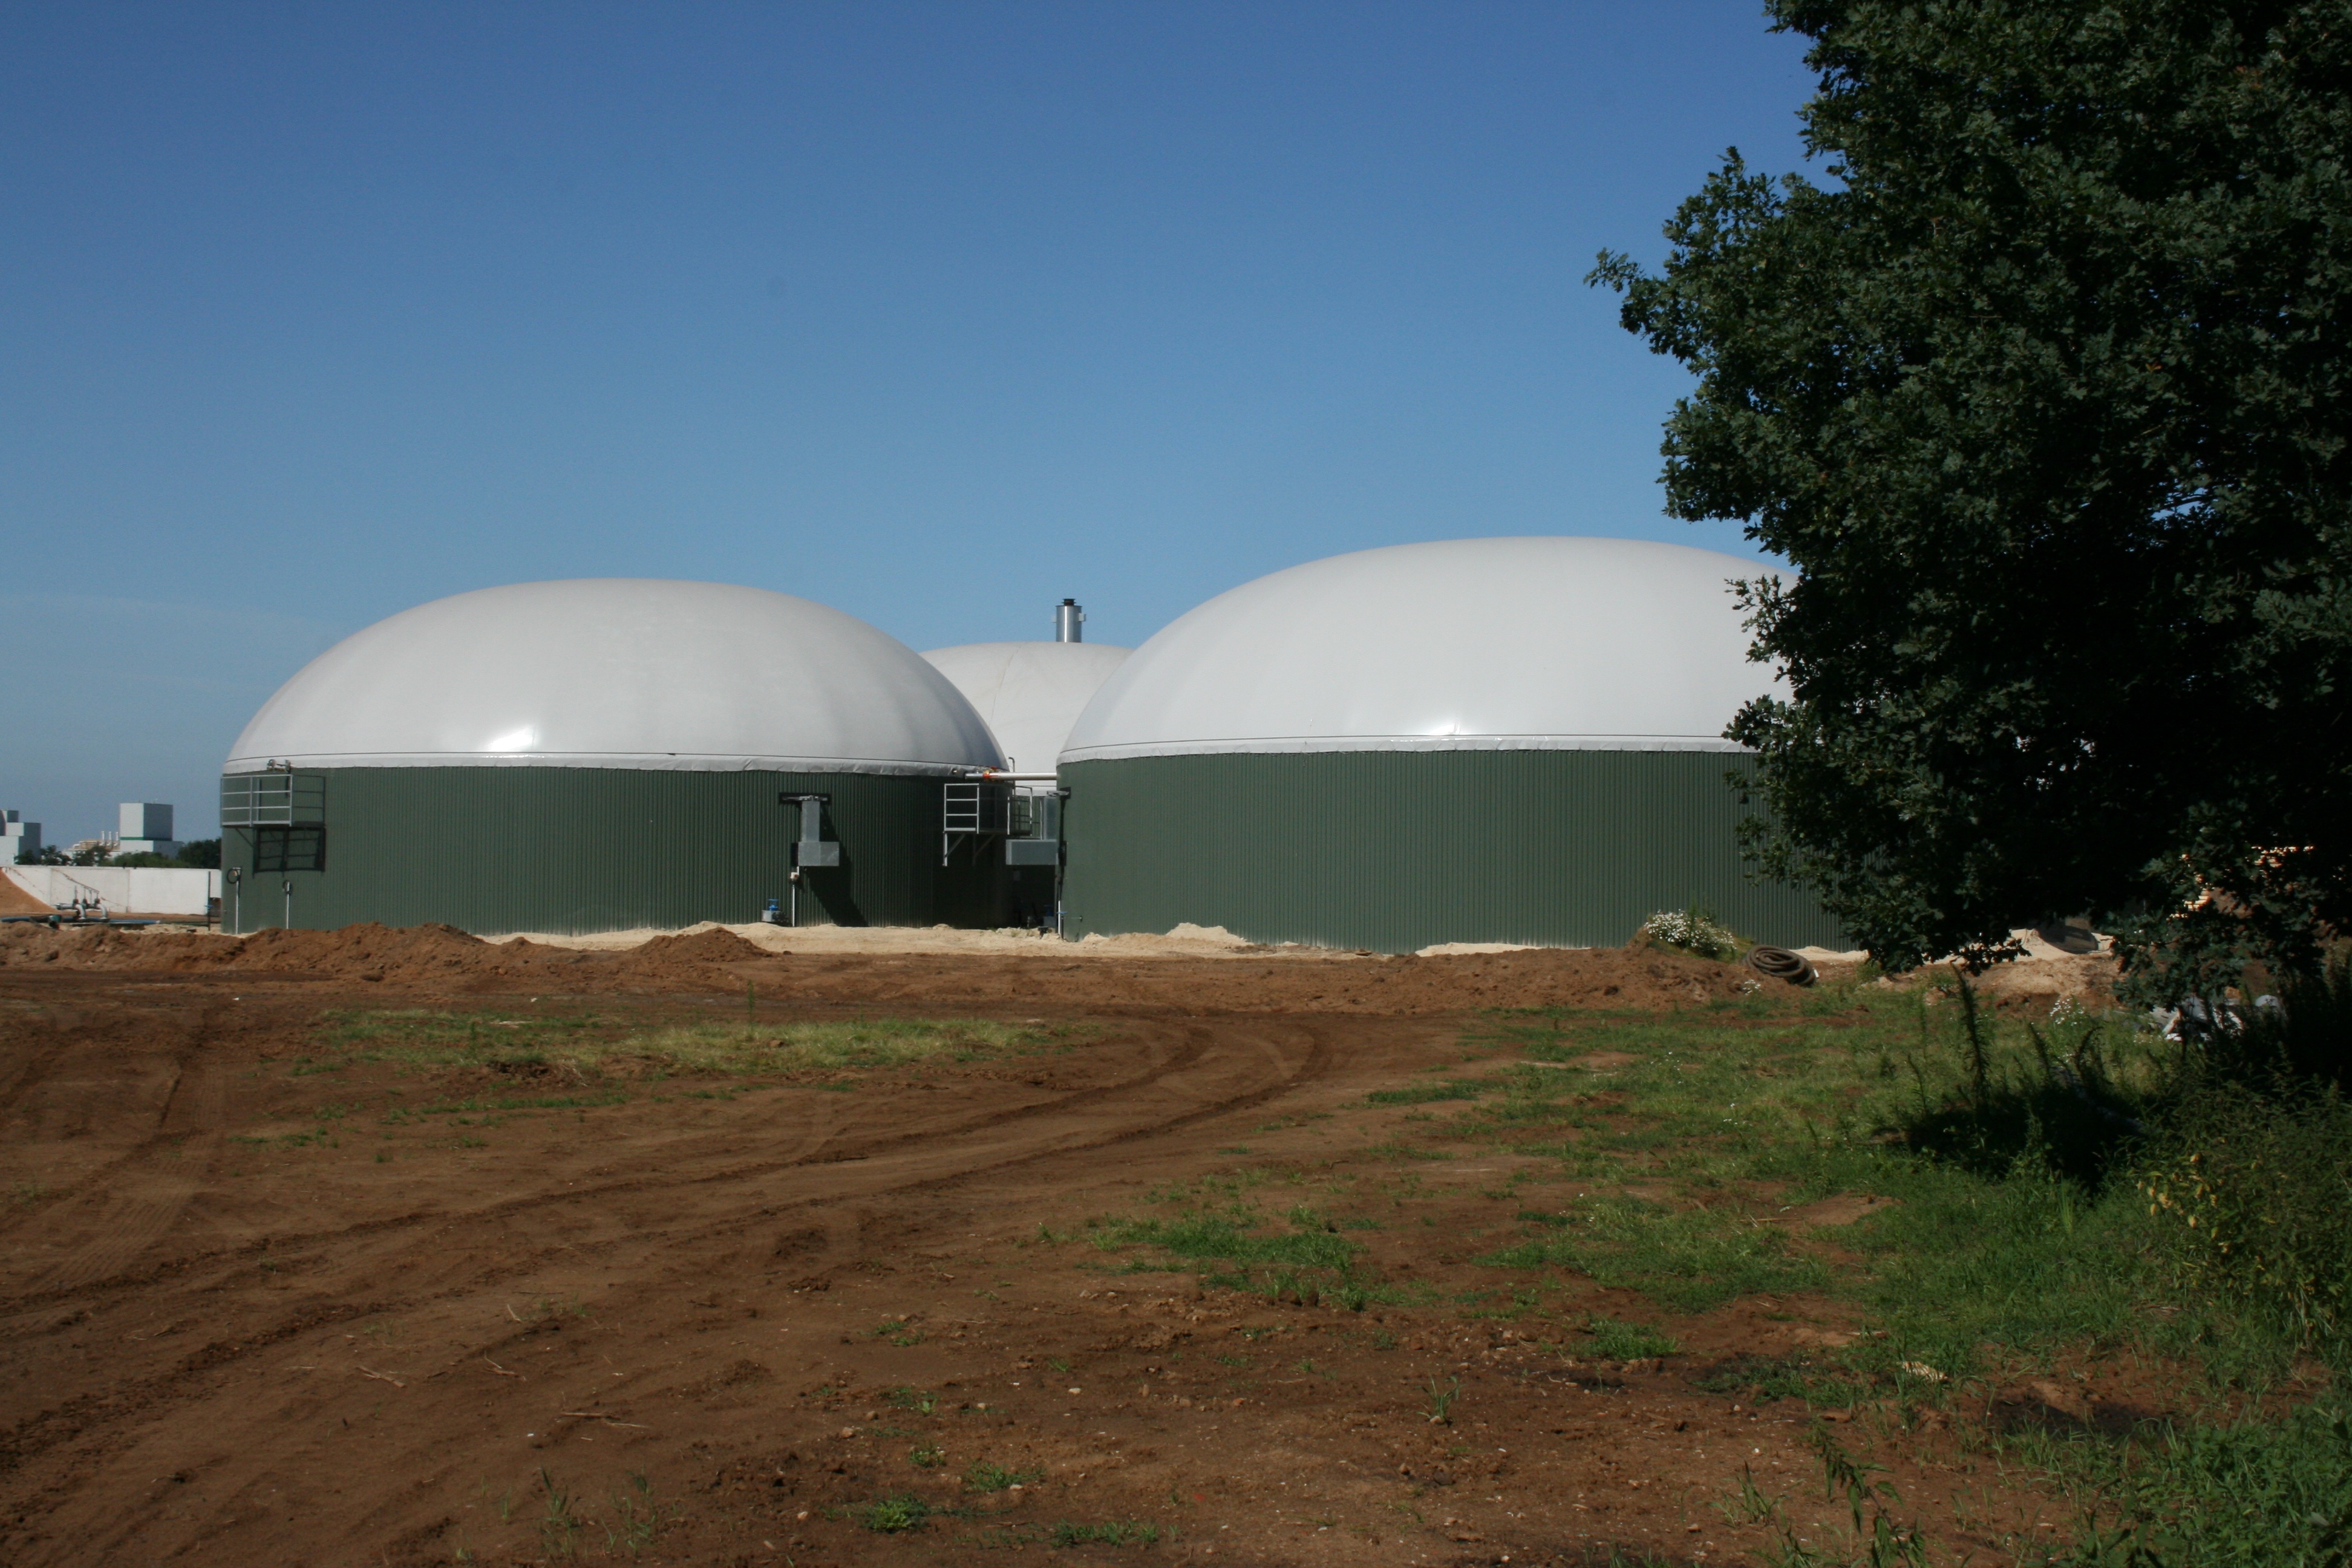
building, observatory, dome, biogas, manure, factories, outdoor structure, manure fermentation, cover fermentation